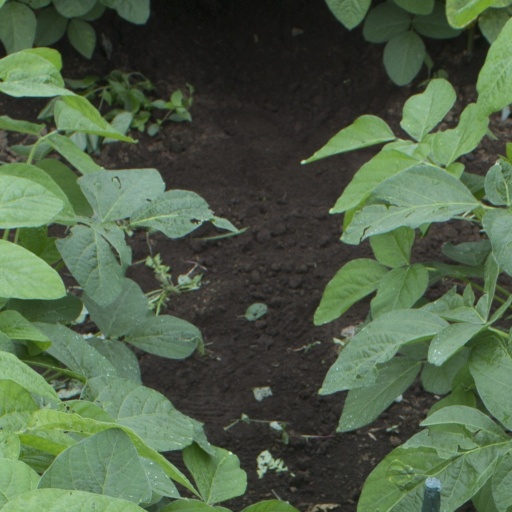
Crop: soybean